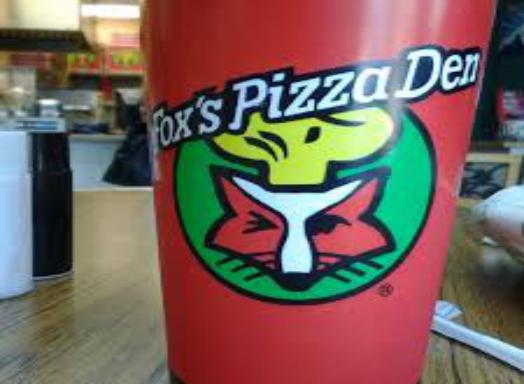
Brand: Fox's Pizza Den
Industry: Food